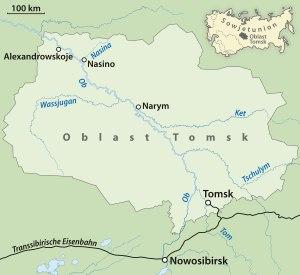
L’affaire de Nazino est la déportation massive en 1933 en URSS de 6 000 personnes sur la petite île fluviale de Nazino. Plus de 4 000 de ces déportés y trouvent la mort. Située sur l'Ob, dans une région isolée de Sibérie occidentale à 800 km au nord de Tomsk, Nazimo est surnommée en russe l'« île de la mort » ou encore l'« île aux cannibales ».